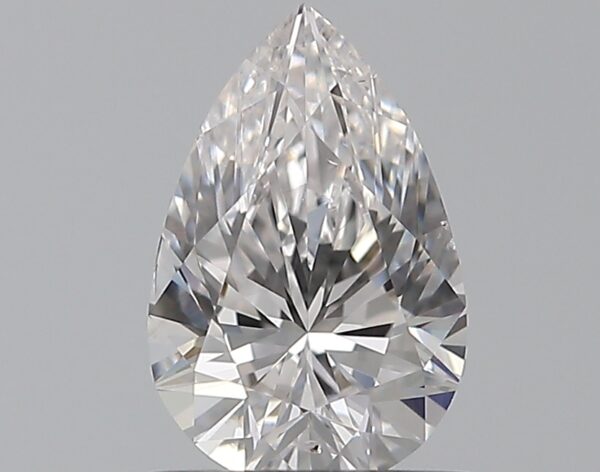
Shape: pear
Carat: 0.7
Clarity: SI1
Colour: D
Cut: VG
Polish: EX
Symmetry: VG
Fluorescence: N
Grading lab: GIA
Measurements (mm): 7.56 x 4.97 x 3.26